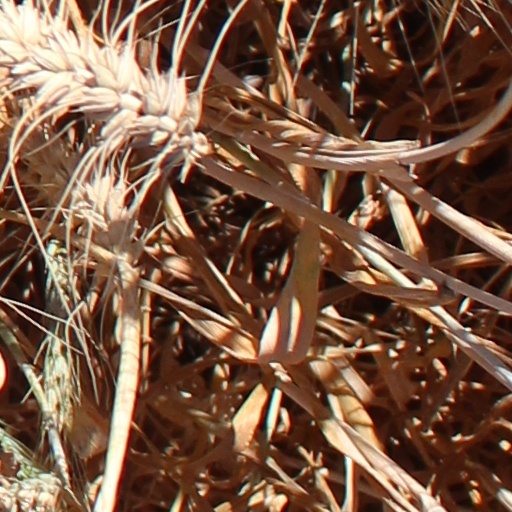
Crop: wheat